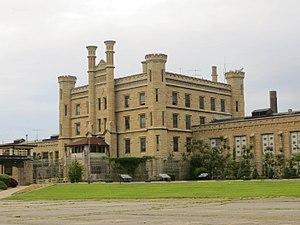
Prison Break ou La Grande Évasion au Québec est un feuilleton télévisé américain en 90 épisodes de 43 minutes créé par Paul Scheuring et diffusé sur le réseau Fox entre le 29 août 2005 et 15 mai 2009. Le feuilleton est ensuite revenu pour une cinquième saison sous la forme d'une minisérie de neuf épisodes, intitulée Prison Break: Resurrection, diffusée entre le 4 avril 2017 et le 30 mai 2017 aux États-Unis.